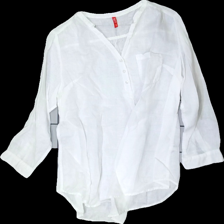
View: front
Type: Shirt
Category: Ladies
Brand: Not in the list
Colors: White
Material: 100% cotton
Cut: Regular, Long
Size: 44
Season: All
Price range: 50-100
Recommended usage: Reuse